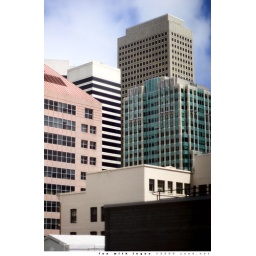
San Francisco building blocsone thing I like most about San Francisco, is it's contrasts, always enhanced by that Californian sky